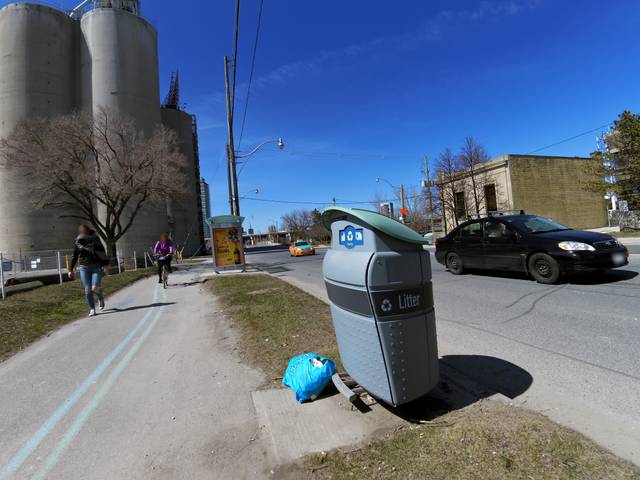
Region: Canada
Coordinates: 43.646, -79.353